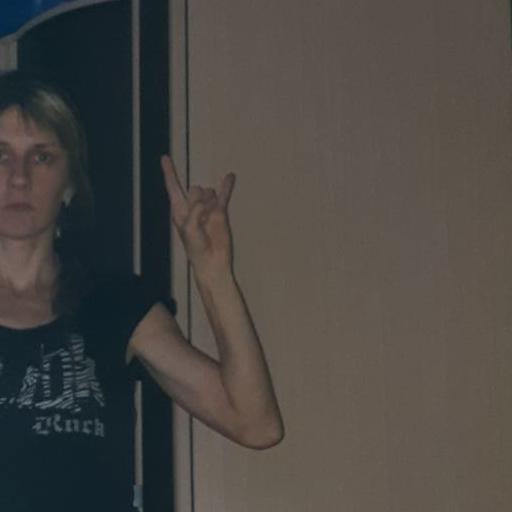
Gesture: rock